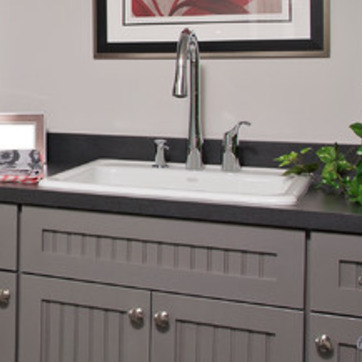
Material: ceramic